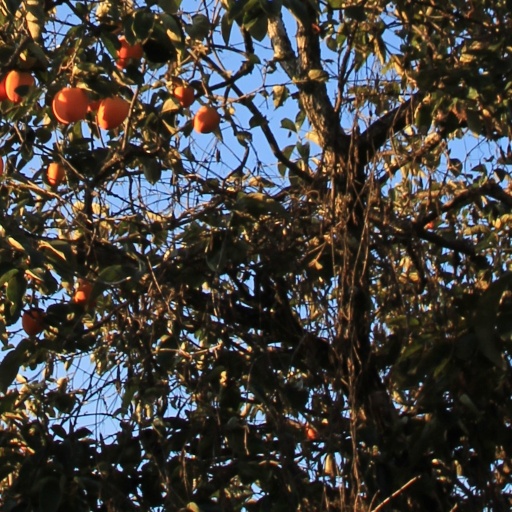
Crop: grape